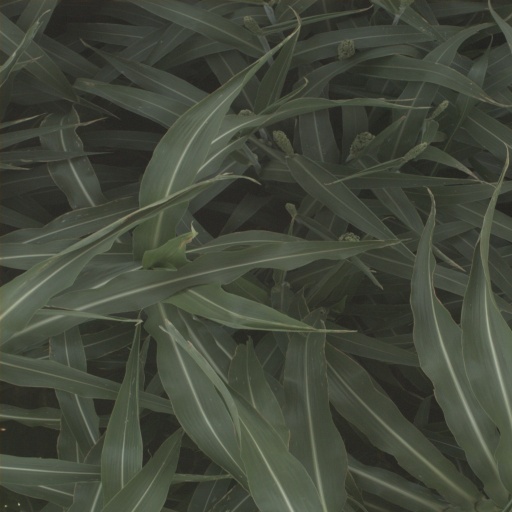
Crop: sorghum